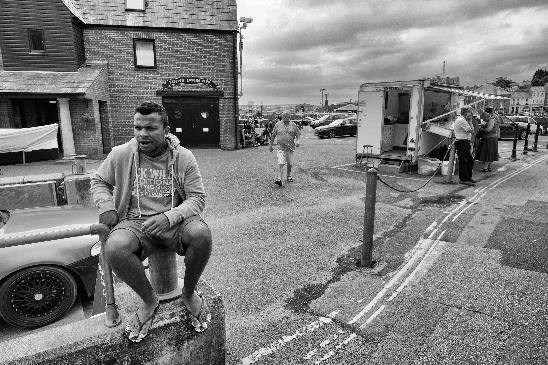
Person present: Yes